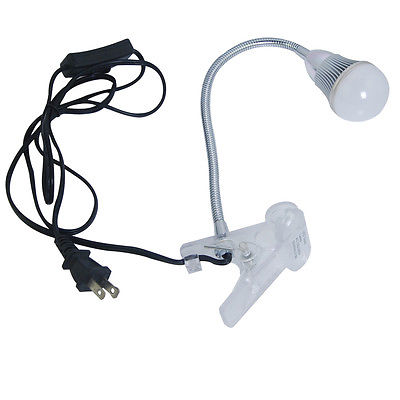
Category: lamp